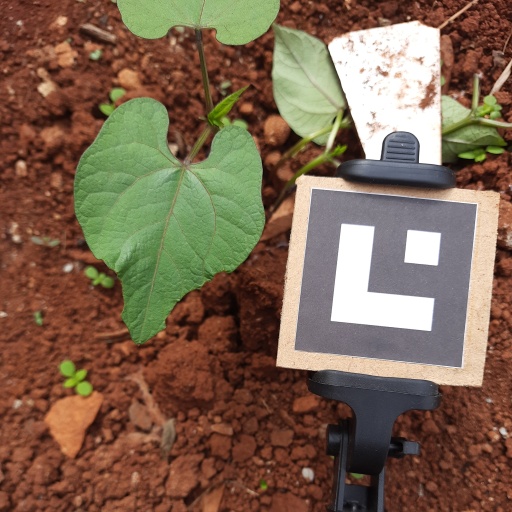
Observations: wavy surface, eating holes in the edge, under sunlight